India's three-stage nuclear power programme

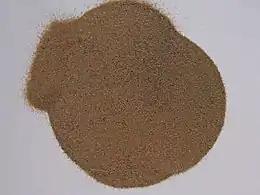
Monazite powder, a rare earth and thorium phosphate mineral, is the primary source of the world's thorium

India's three-stage nuclear power programme was formulated by Homi Bhabha, the well-known physicist, in the 1950s to secure the country's long term energy independence, through the use of uranium and thorium reserves found in the monazite sands of coastal regions of South India. The ultimate focus of the programme is on enabling the thorium reserves of India to be utilised in meeting the country's energy requirements.